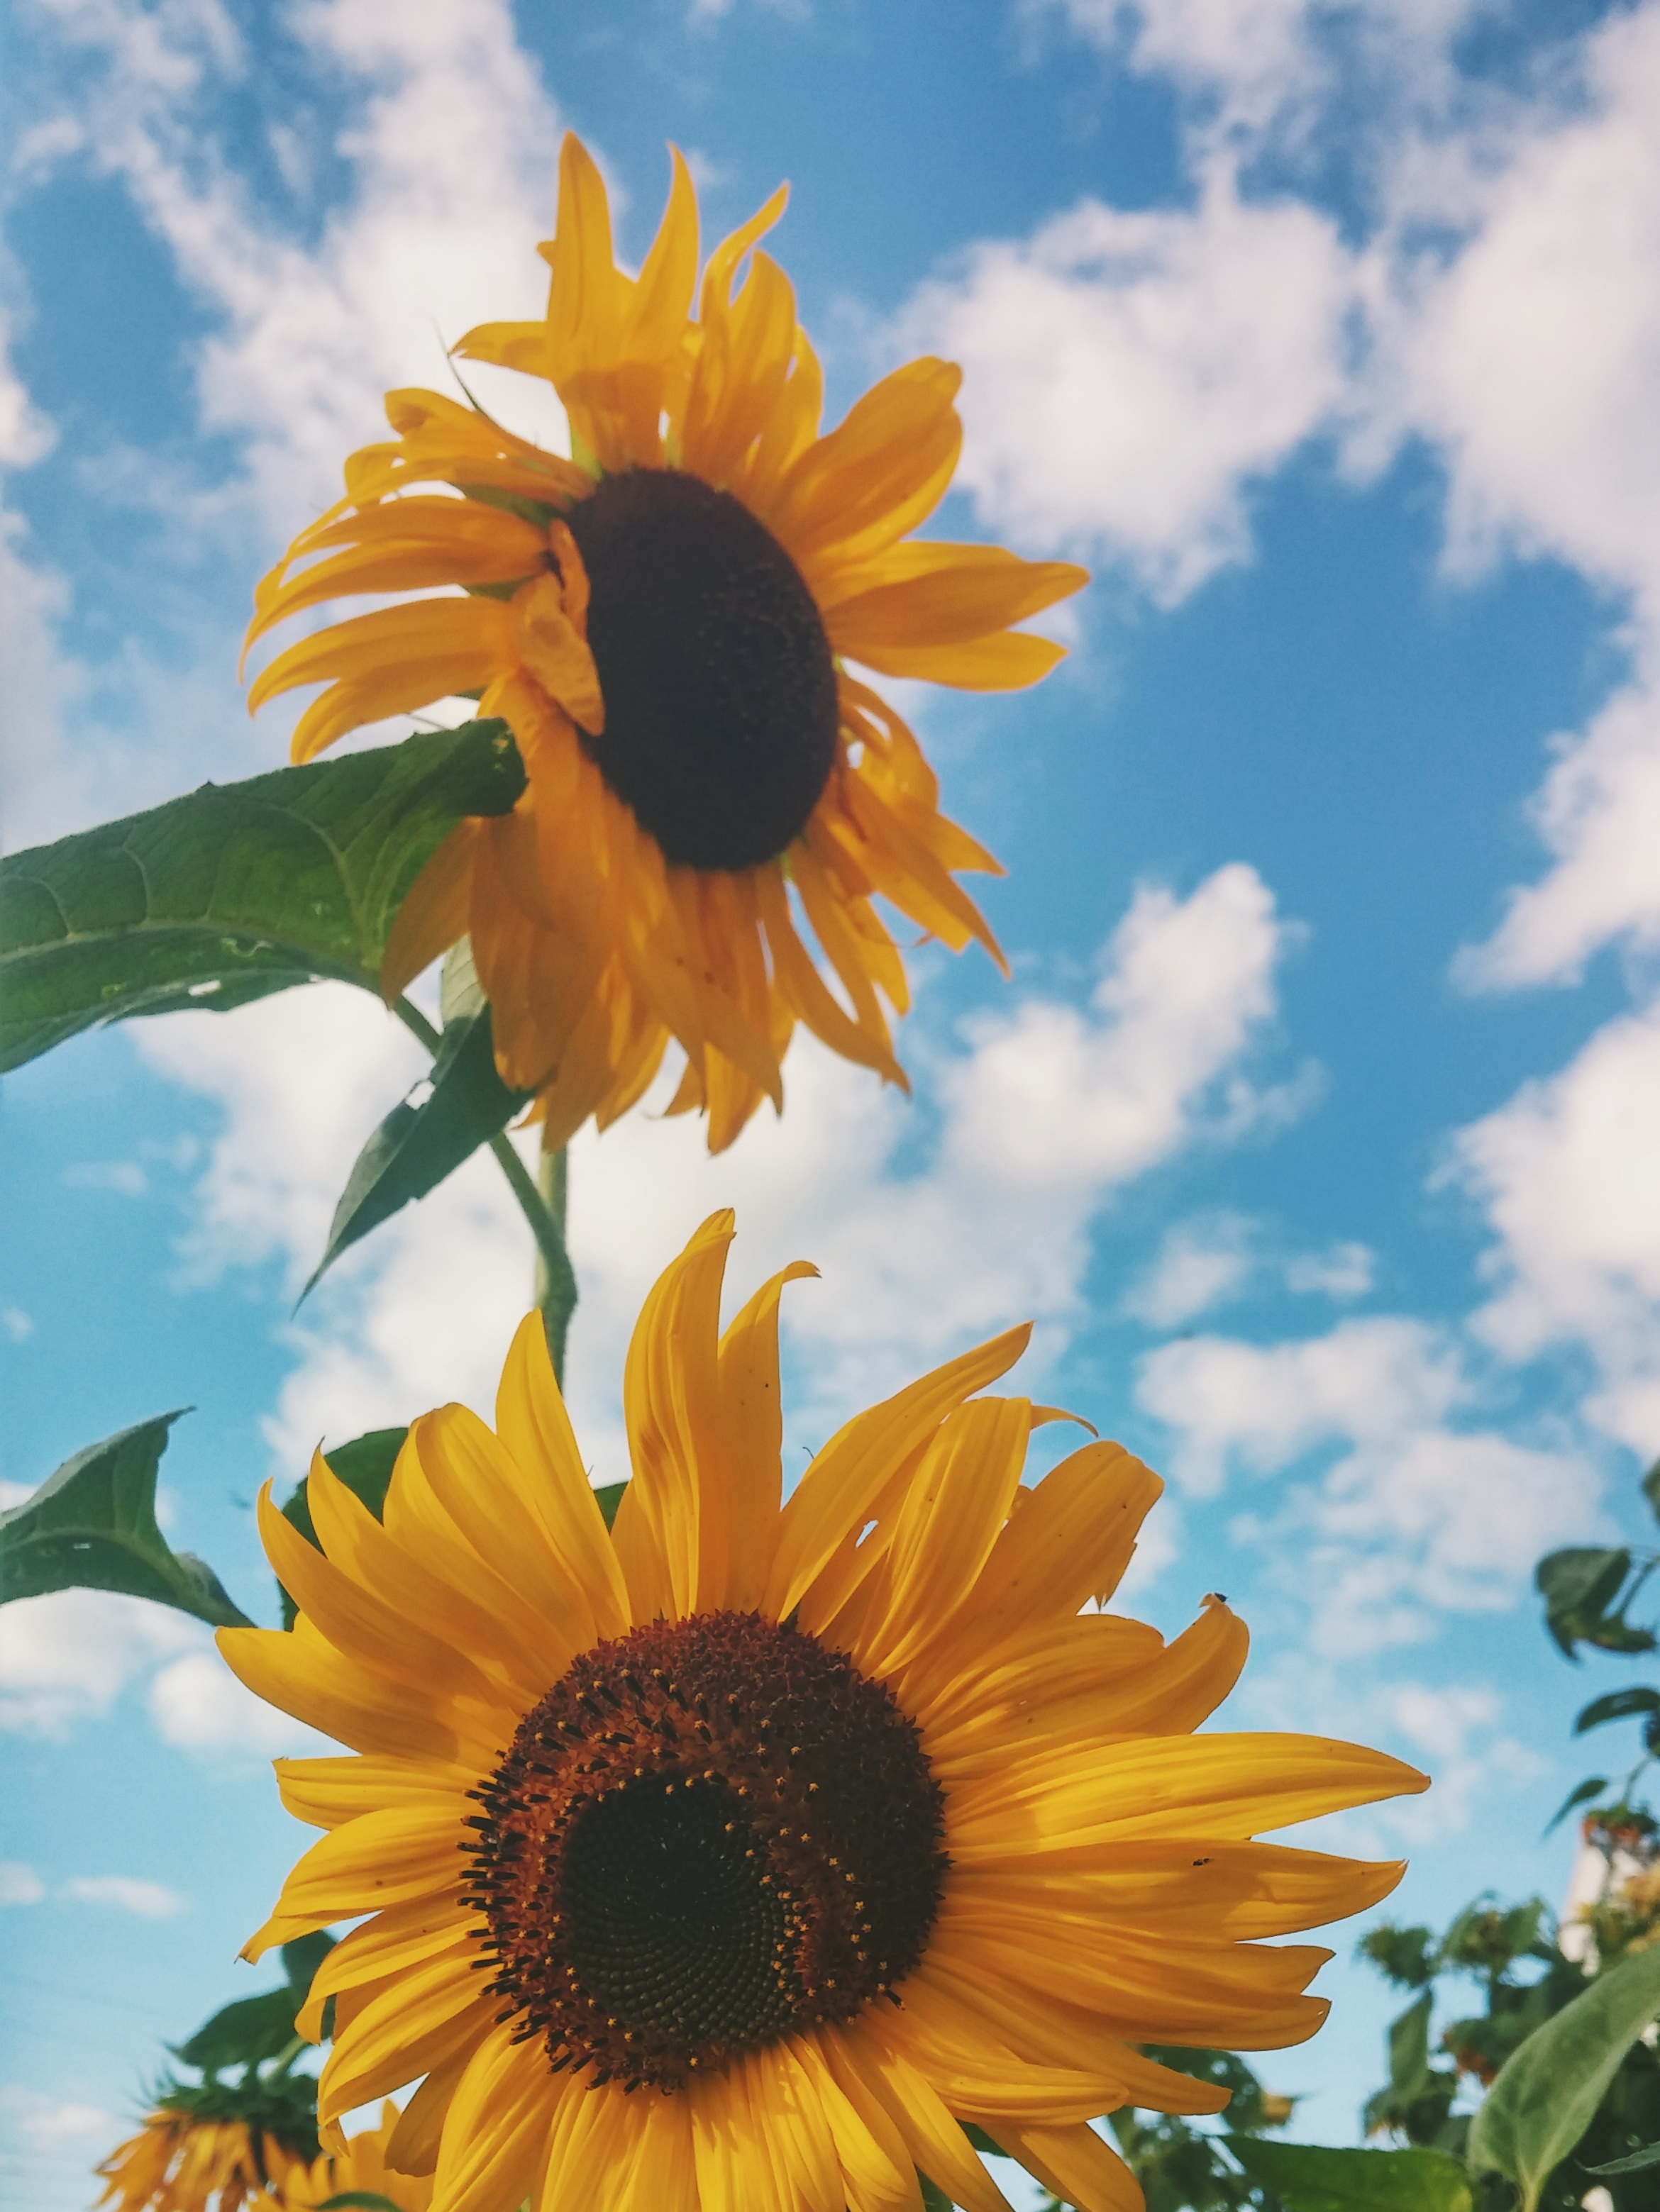
plant, field, flower, petal, botany, yellow, flora, sunflower, petals, flowering plant, daisy family, sunflower seed, land plant